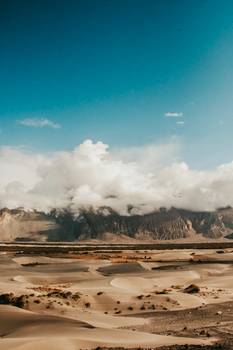
Label: No Watermark